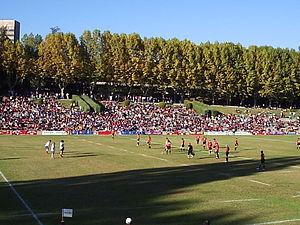
L'équipe d'Espagne de rugby à XV est l'équipe qui représente l'Espagne dans les compétitions internationales majeures de Rugby à XV. Elle participe tous les ans au Championnat européen des nations, compétition qu'elle n'a remporté qu'une seule fois en 1996-1997. La fédération espagnole, fondée en 1923, a la charge de gérer l'équipe.